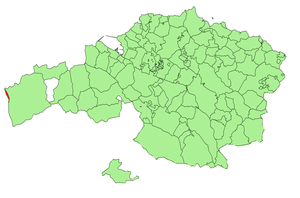
Lanestosa ou familièrement Isasti est une commune de Biscaye dans la communauté autonome du Pays basque en Espagne.